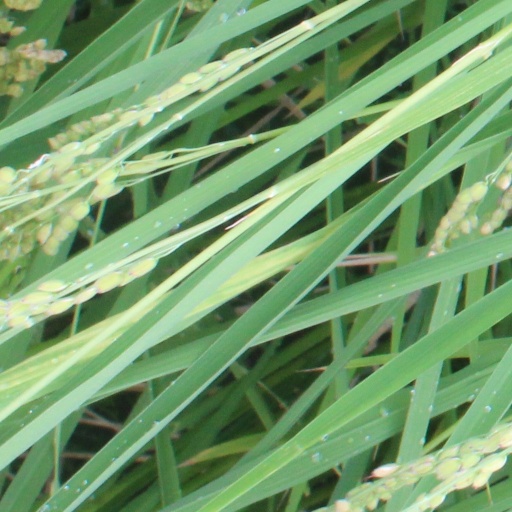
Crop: rice